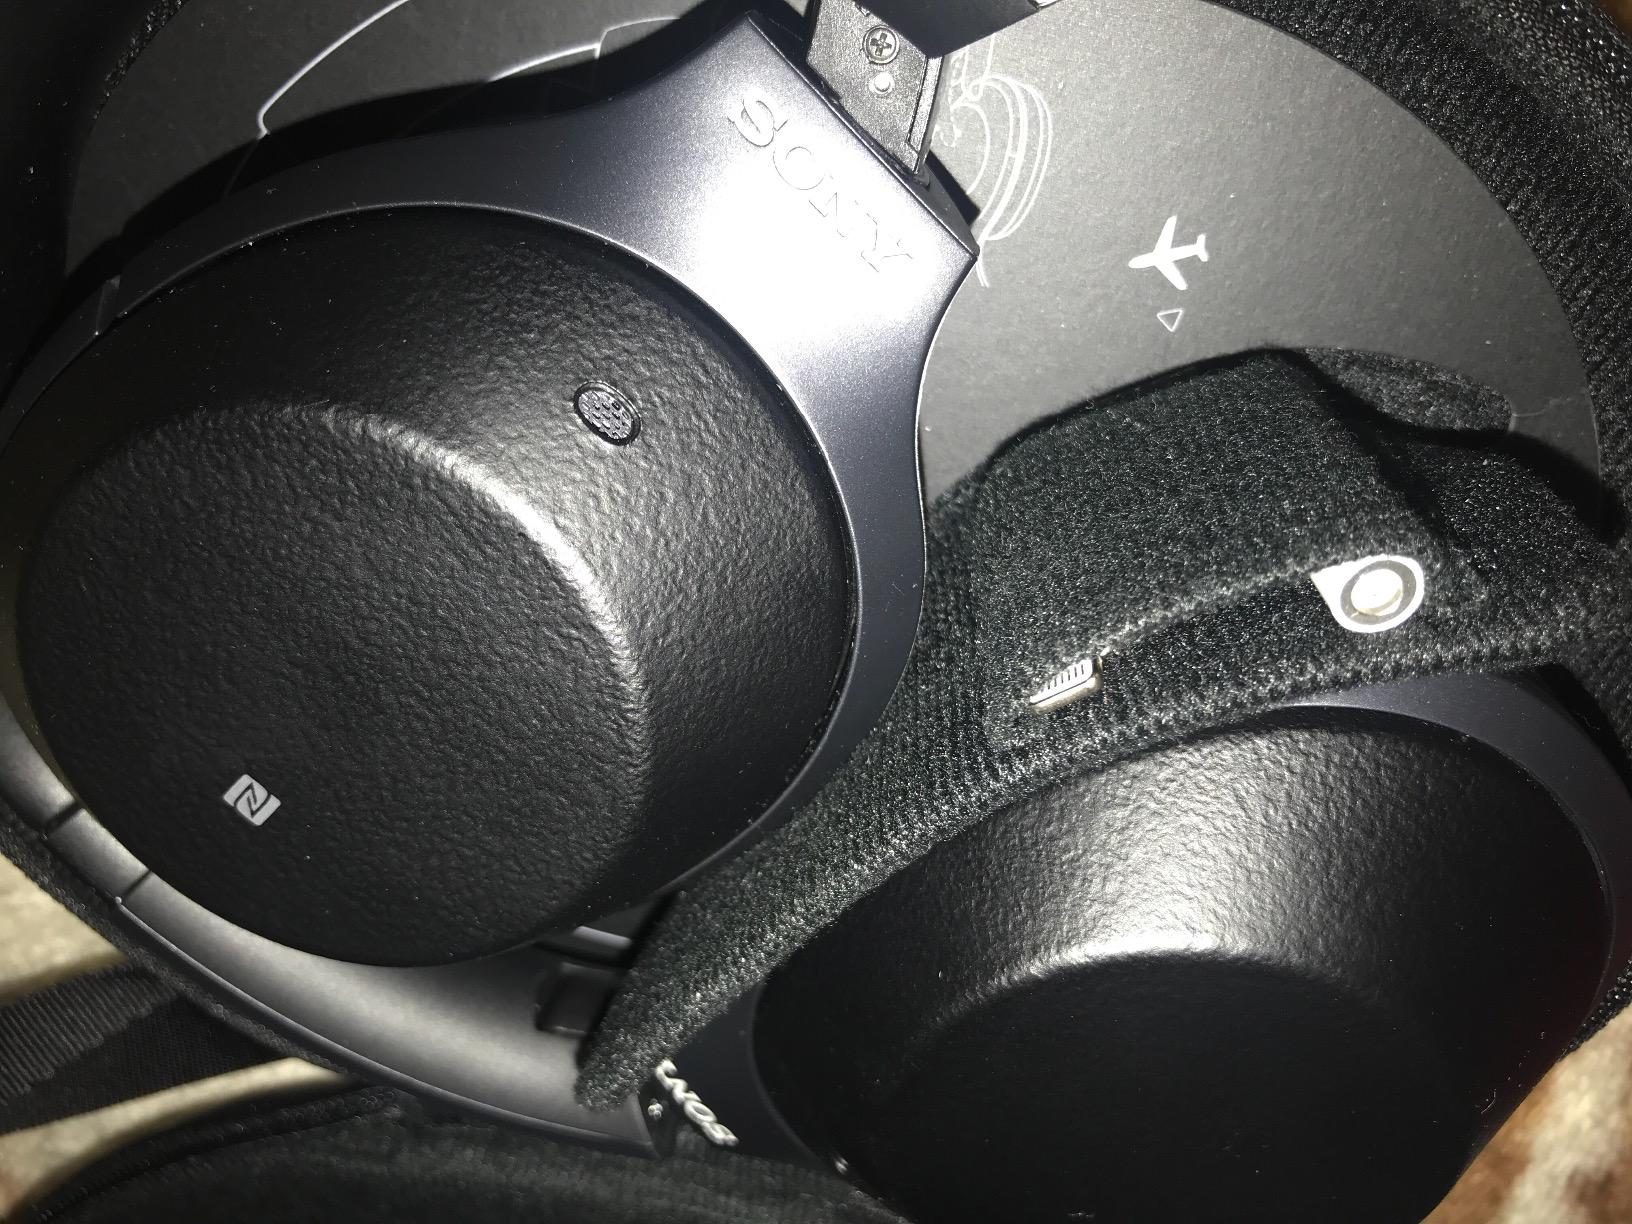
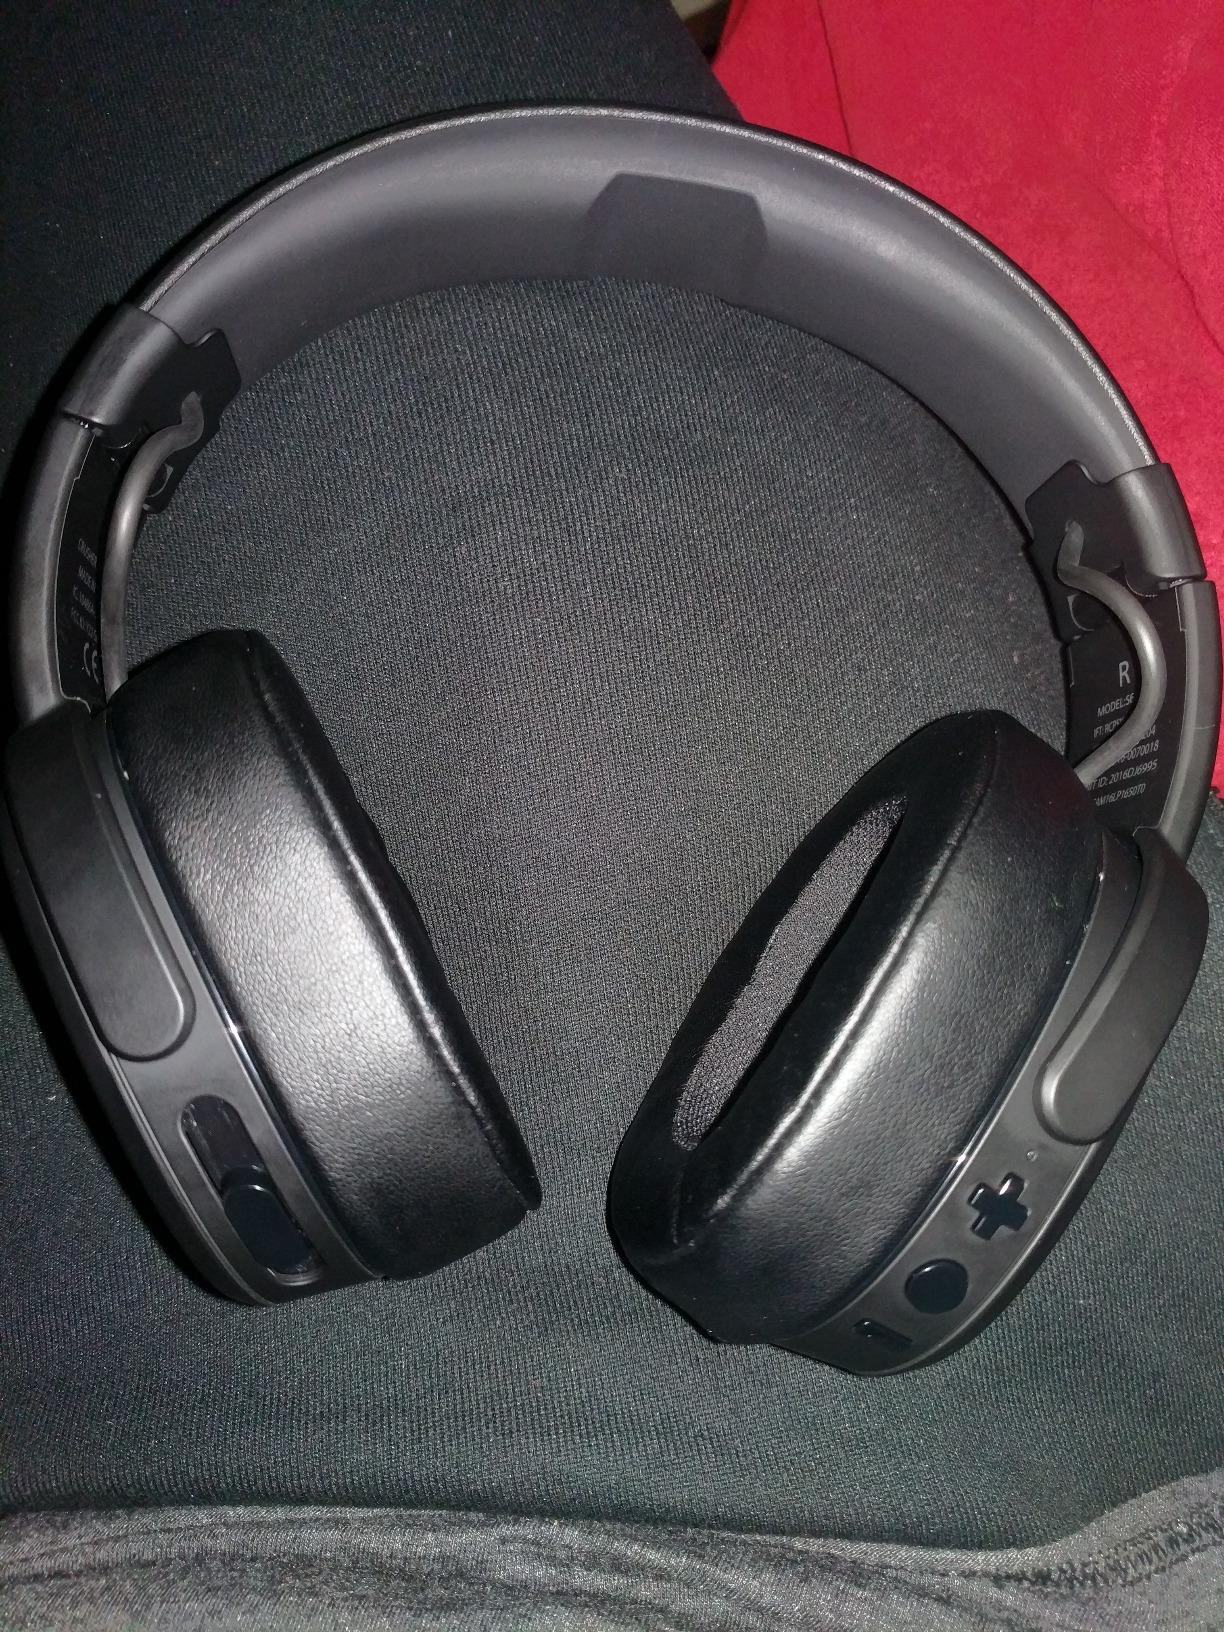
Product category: headphones
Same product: no